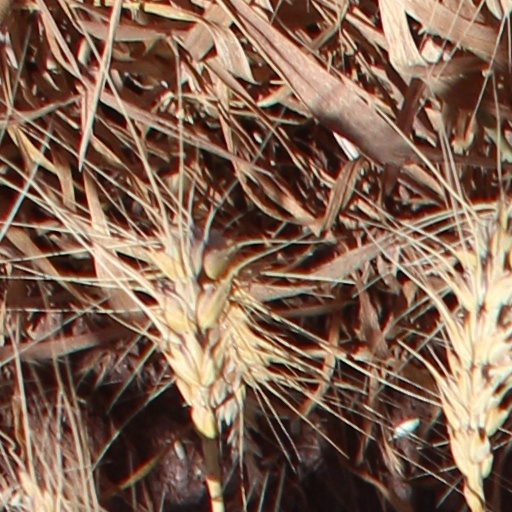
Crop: wheat